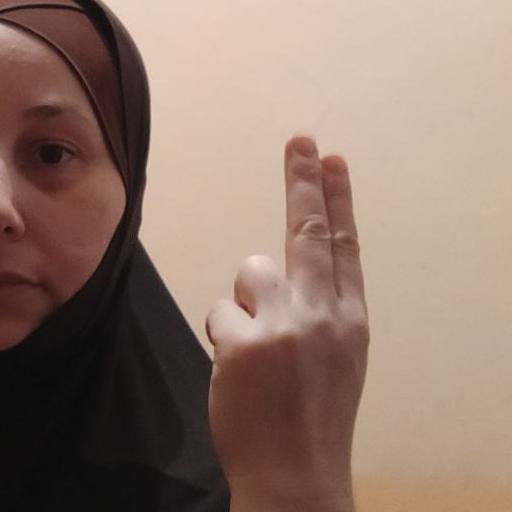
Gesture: two_up_inverted